UnFreedom Day

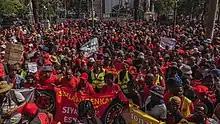

UnFreedom Day is an unofficial annual event that is marked every year on or around 27 April. UnFreedom Day is organised to counter the official South African holiday called Freedom Day, an annual celebration of South Africa's first democratic elections in 1994.